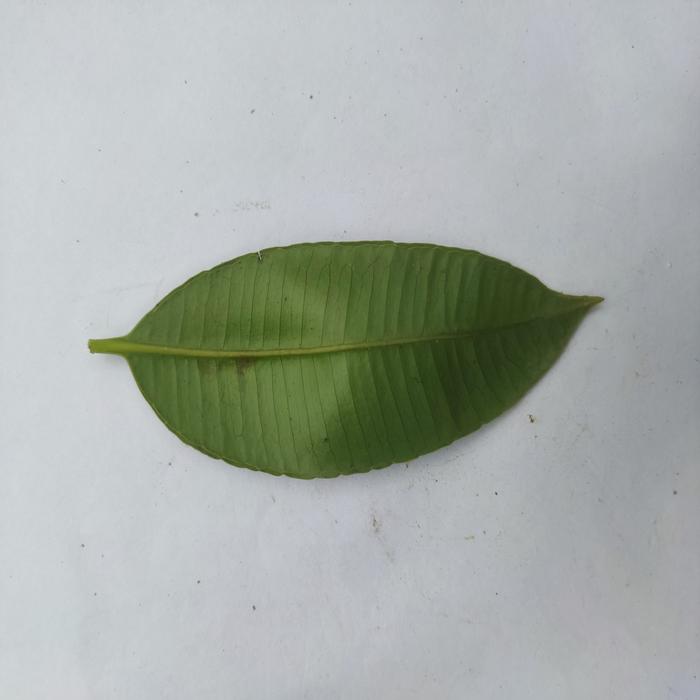
Crop: Hog Plum
Leaf condition: Heathy_Leaf